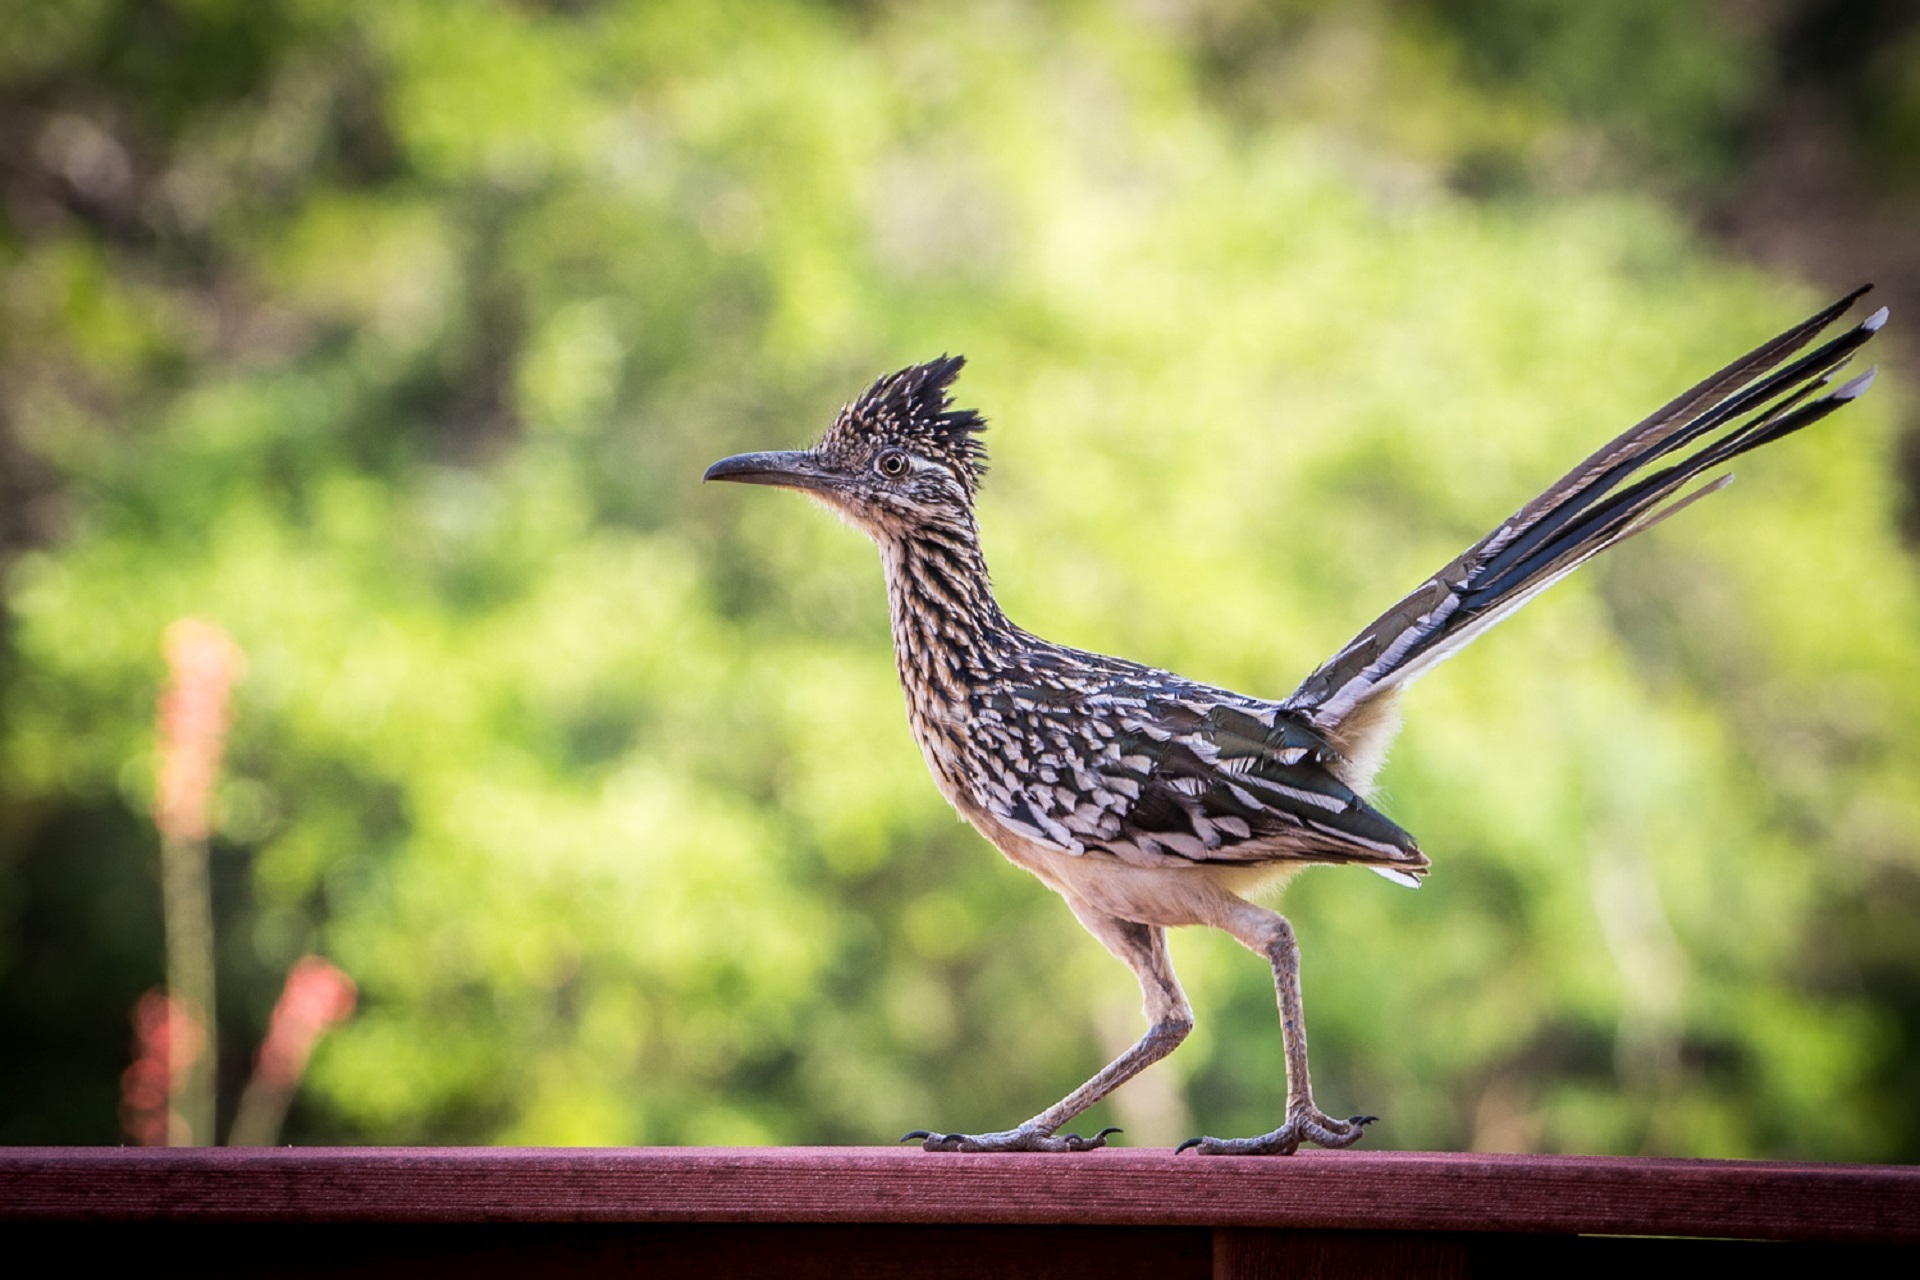
nature, bird, wildlife, portrait, beak, predator, feather, fauna, close up, outdoors, vertebrate, shorebird, roadrunner, cuckoo family, geococcyx californianus, chaparral cock, ground cuckoo, snake killer, road runner, perching bird